Sky position (RA, Dec in degrees): 175.066, 1.147
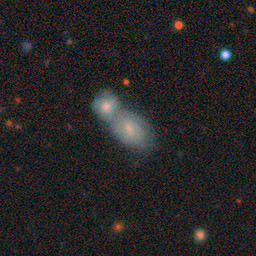
Galaxy morphology: Merging Galaxies